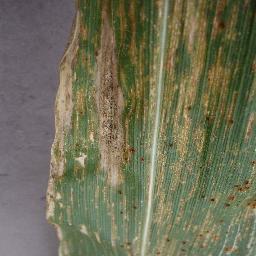
Label: Corn___Northern_Leaf_Blight